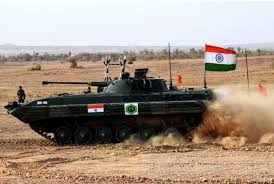
Label: BMP